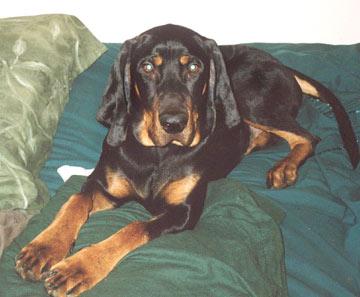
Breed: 225-n000062-black_and_tan_coonhound